H&E naturist

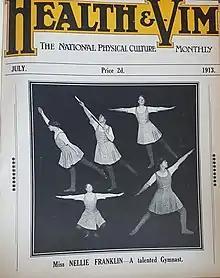
A 1913 issue of "Health & Vim", a magazine which was absorbed by "Health & Efficiency"

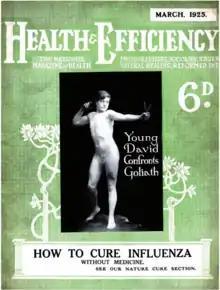
A 1925 cover of "Health & Efficiency" proclaiming a natural cure for influenza

For decades, "Health & Efficiency" claimed to have been first published in 1900. The first issue under this name was actually in 1918, when "Health & Vim" changed its name. That magazine probably derived from "Vim", first published in 1902. These magazines covered health topics such as diet, exercise, herbalism and general advice on living a healthy and efficient life.